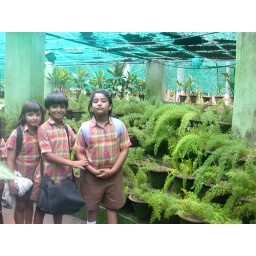
the lovely background of green plants in the green house